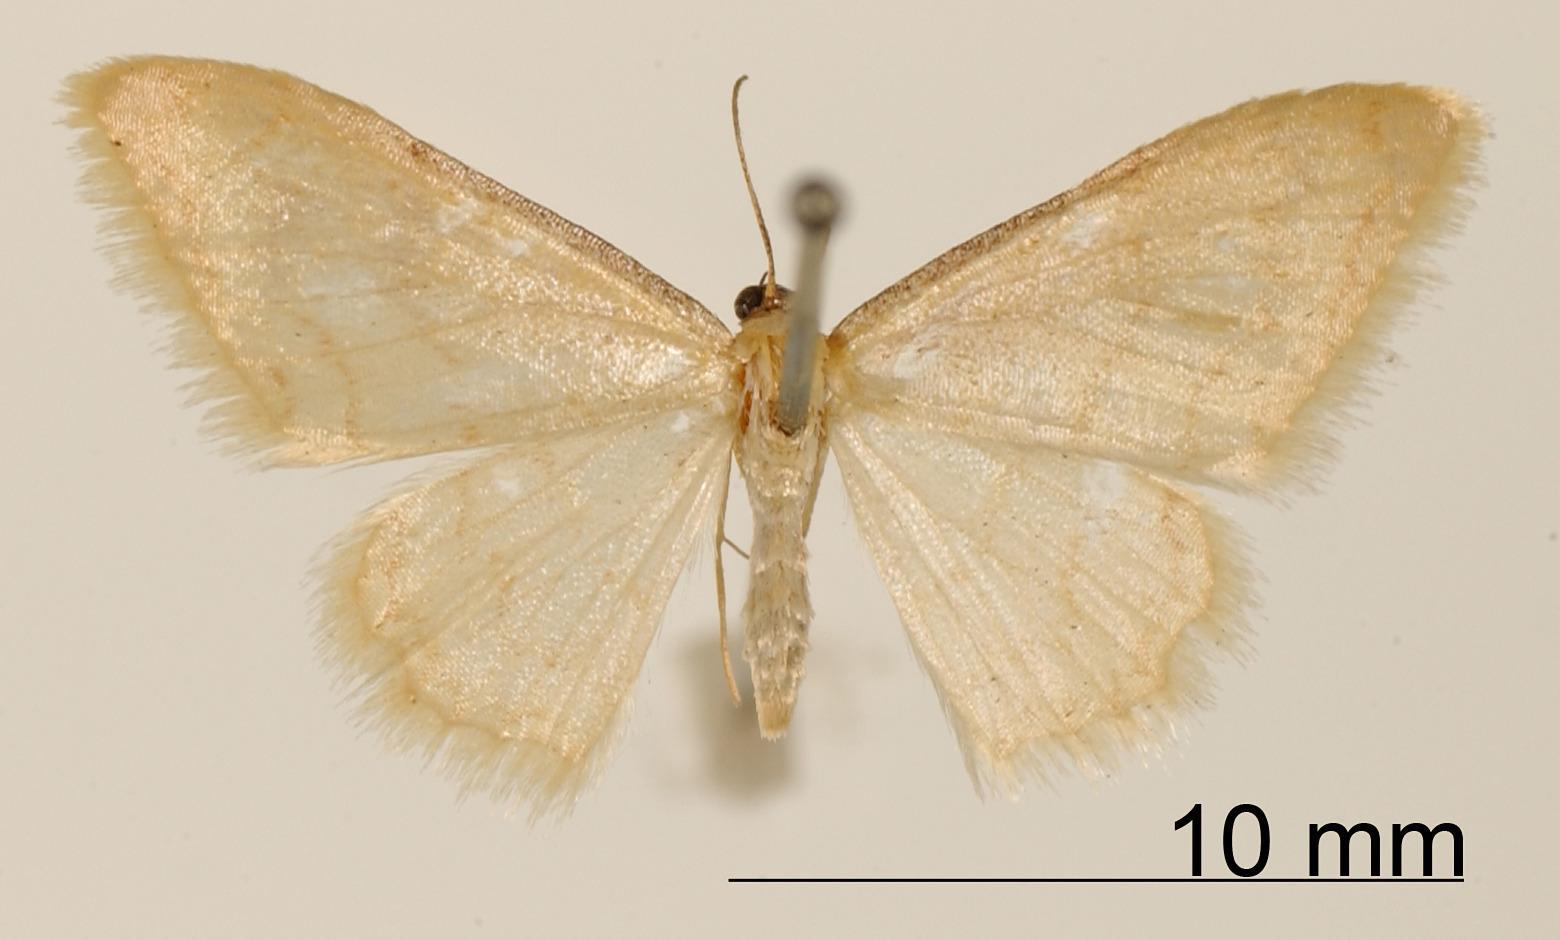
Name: Craspedia sencilla
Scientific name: Craspedia sencilla Dognin, 1901
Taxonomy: Animalia, Arthropoda, Insecta, Lepidoptera, Geometridae, Sterrhinae
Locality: Environs de Loja, Loja, Ecuador
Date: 1891